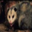
Label: possum